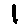
Label: 1